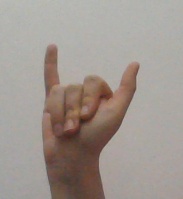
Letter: ya